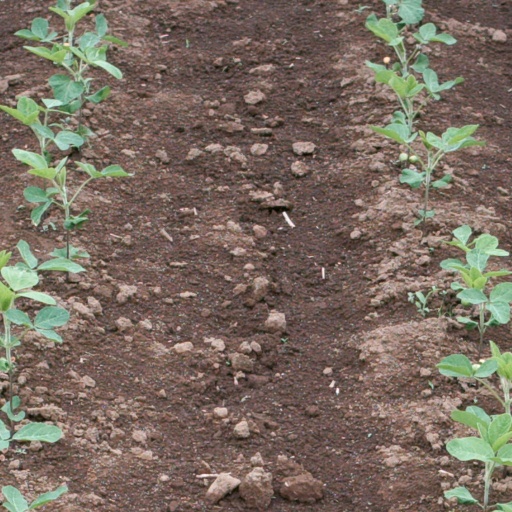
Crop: soybean